Hermann Graf (artist)

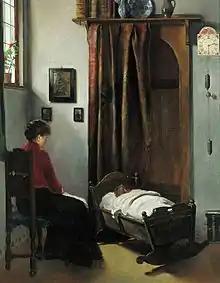
Hermann Graf, "Well-guarded Sleep" (private collection)

Herman Graf (1873 in Frankfurt – 1940) was a German painter known for his introspective interior scenes.